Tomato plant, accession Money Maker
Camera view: tilt-top (135 deg); turntable rotation: 330 degrees
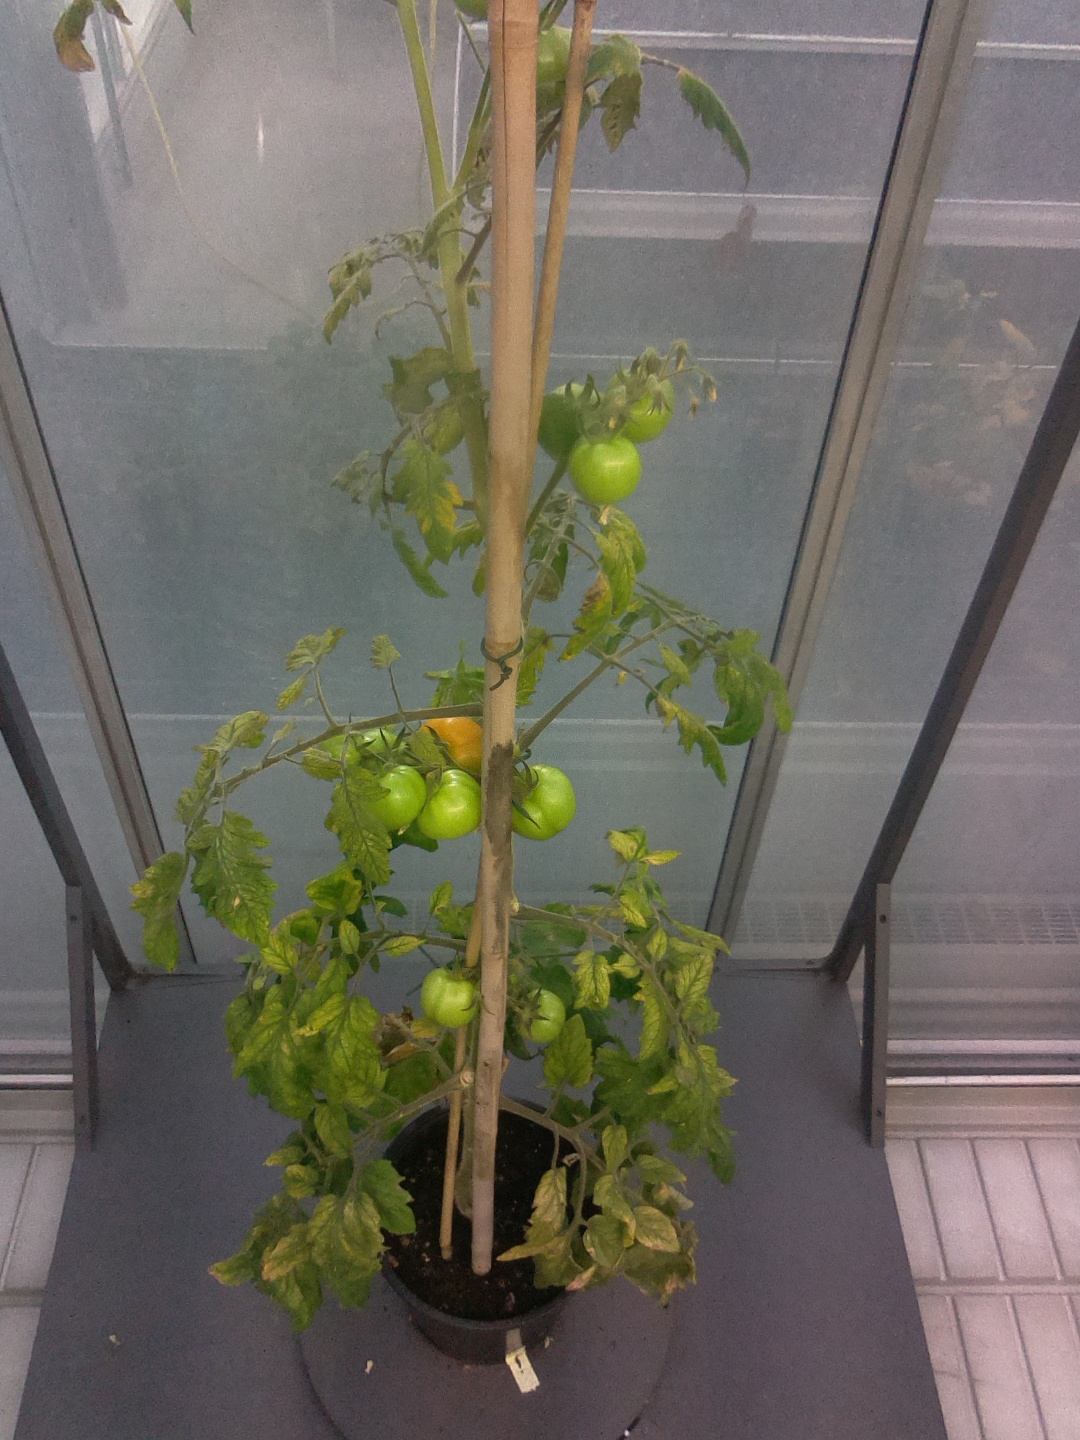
BBCH growth stage 79: 90% -100% of final fruit size